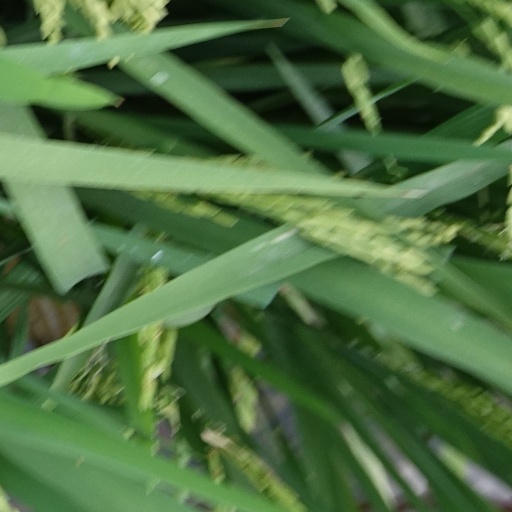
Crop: rice